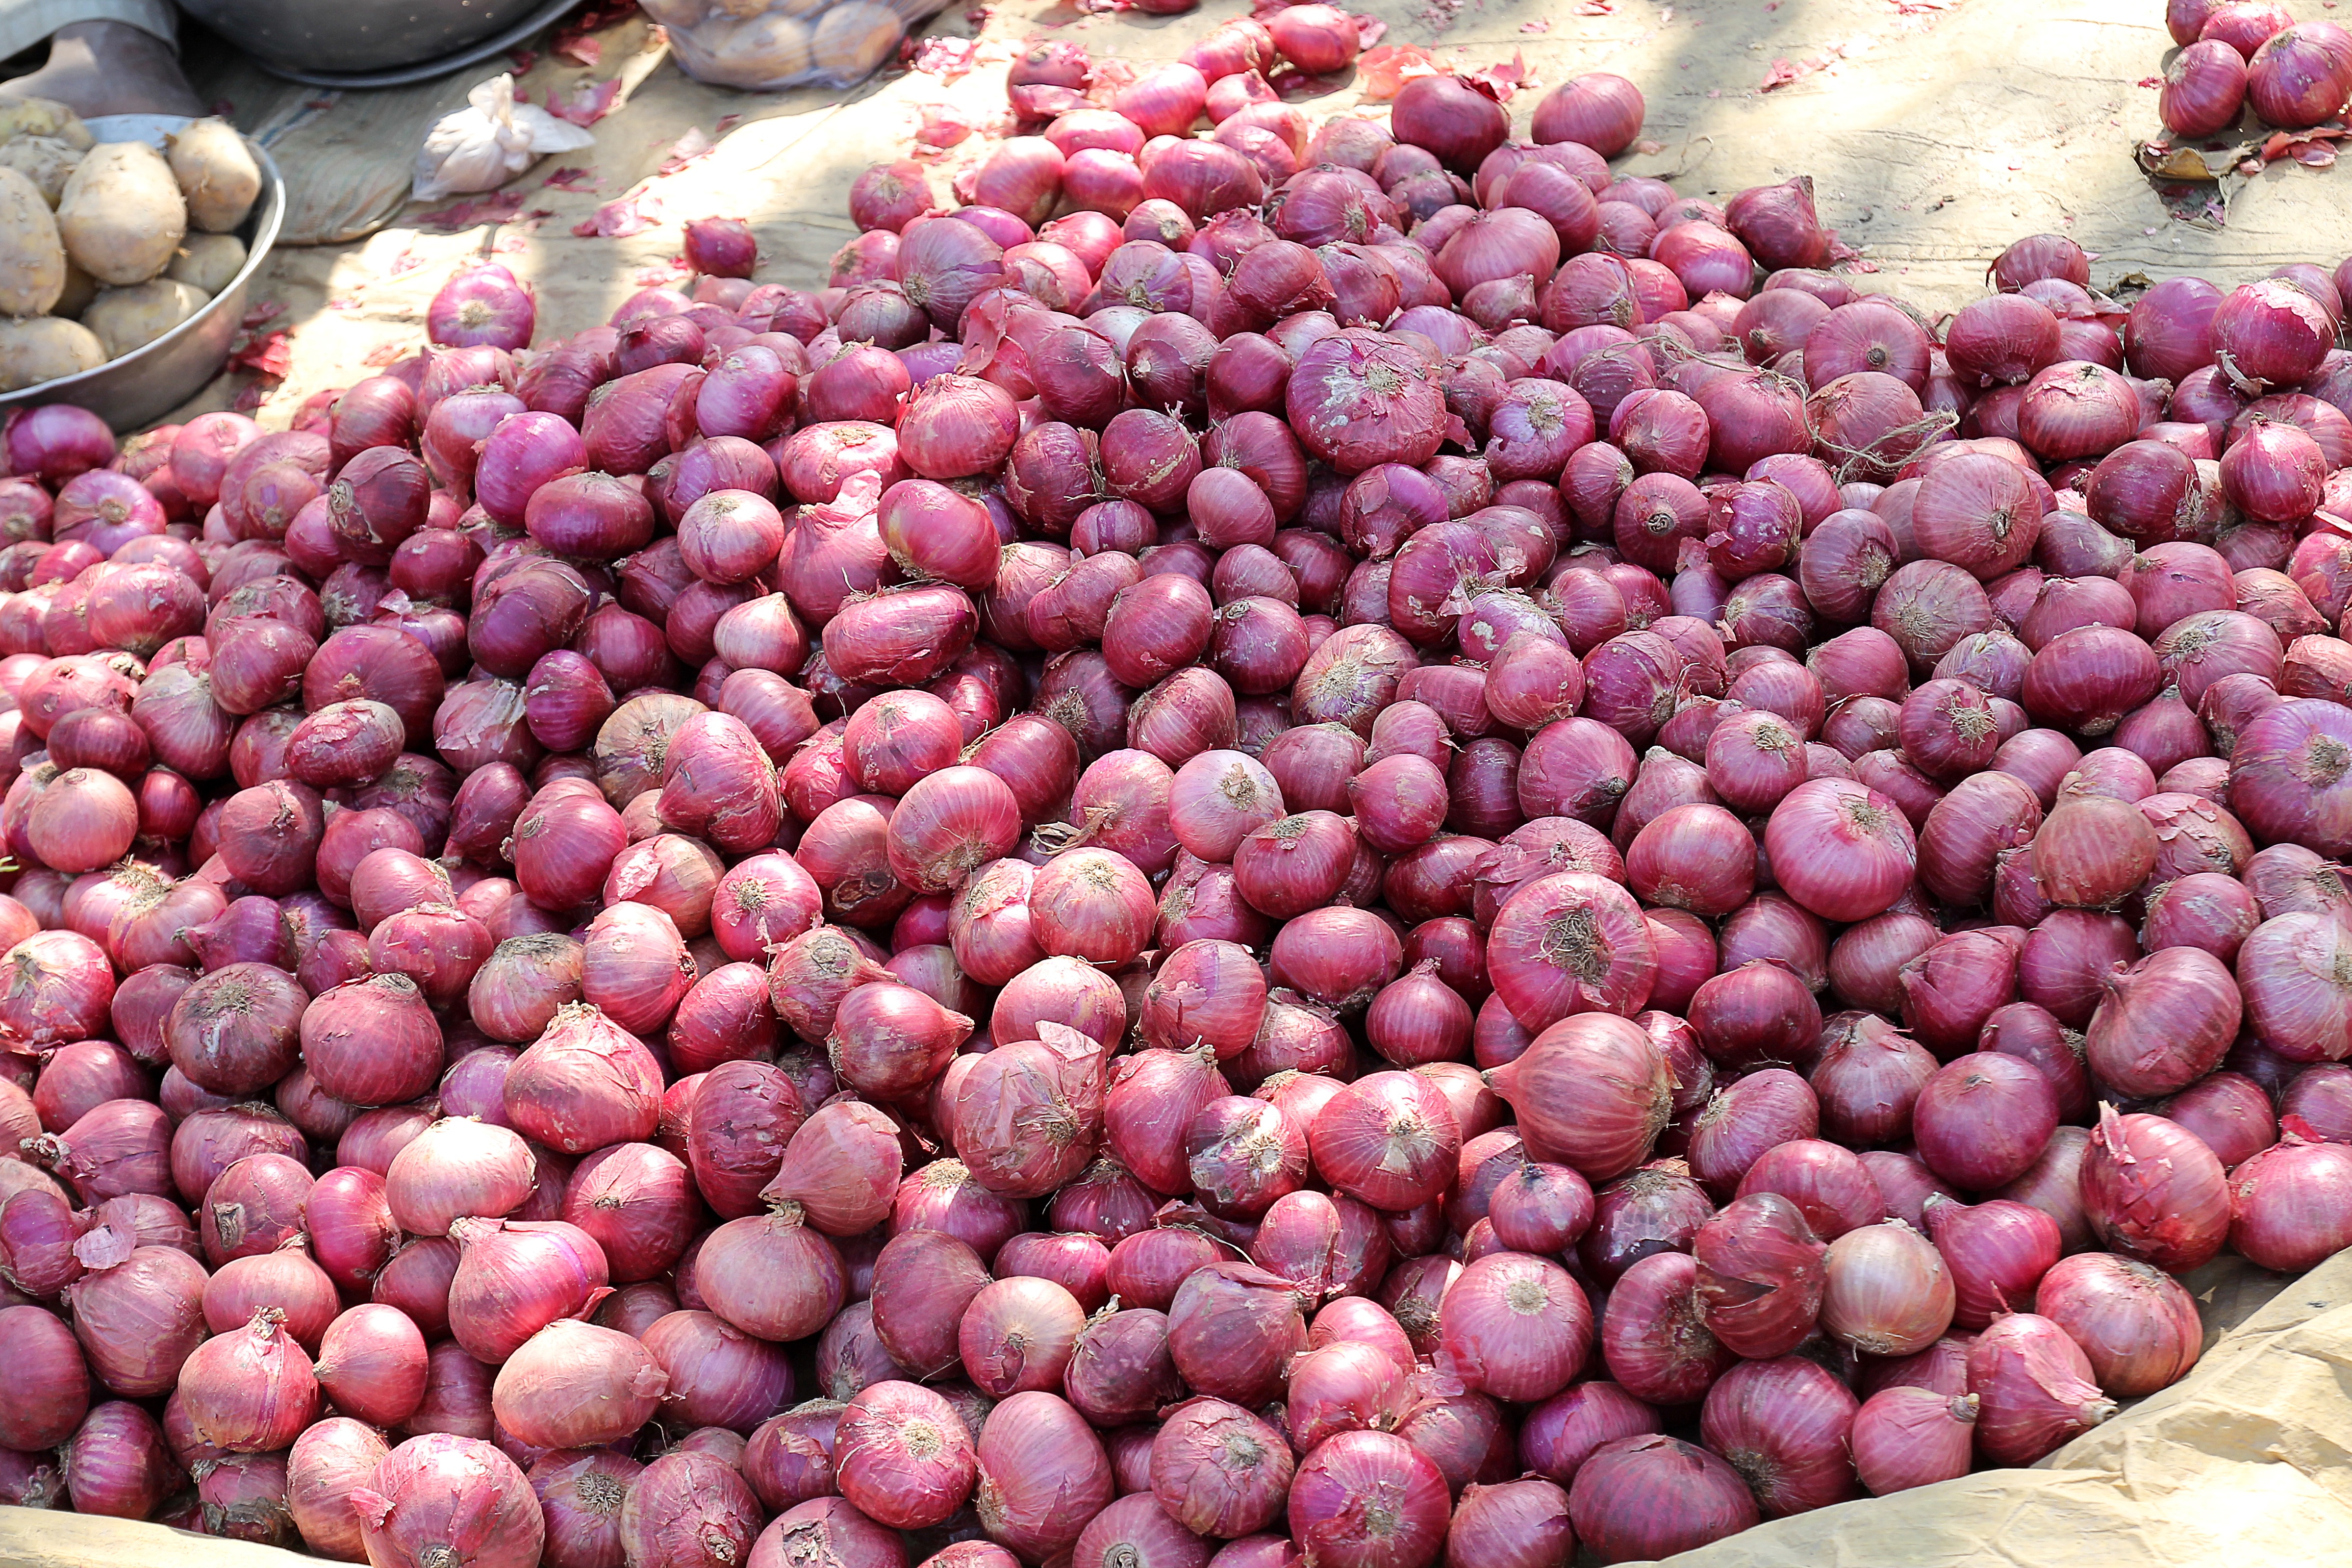
plant, fruit, flower, food, red, cooking, culinary, produce, vegetable, fresh, kitchen, market, cuisine, onion, eating, indian, flowering plant, shallot, red onion, land plant, onion genus, common bean